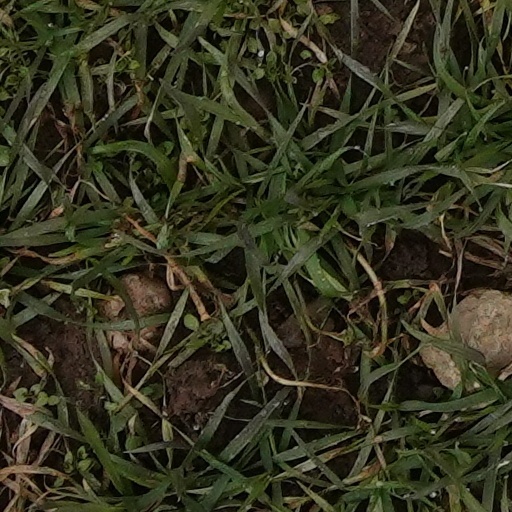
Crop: wheat